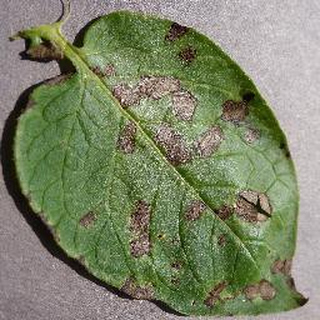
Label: potato_early_blight